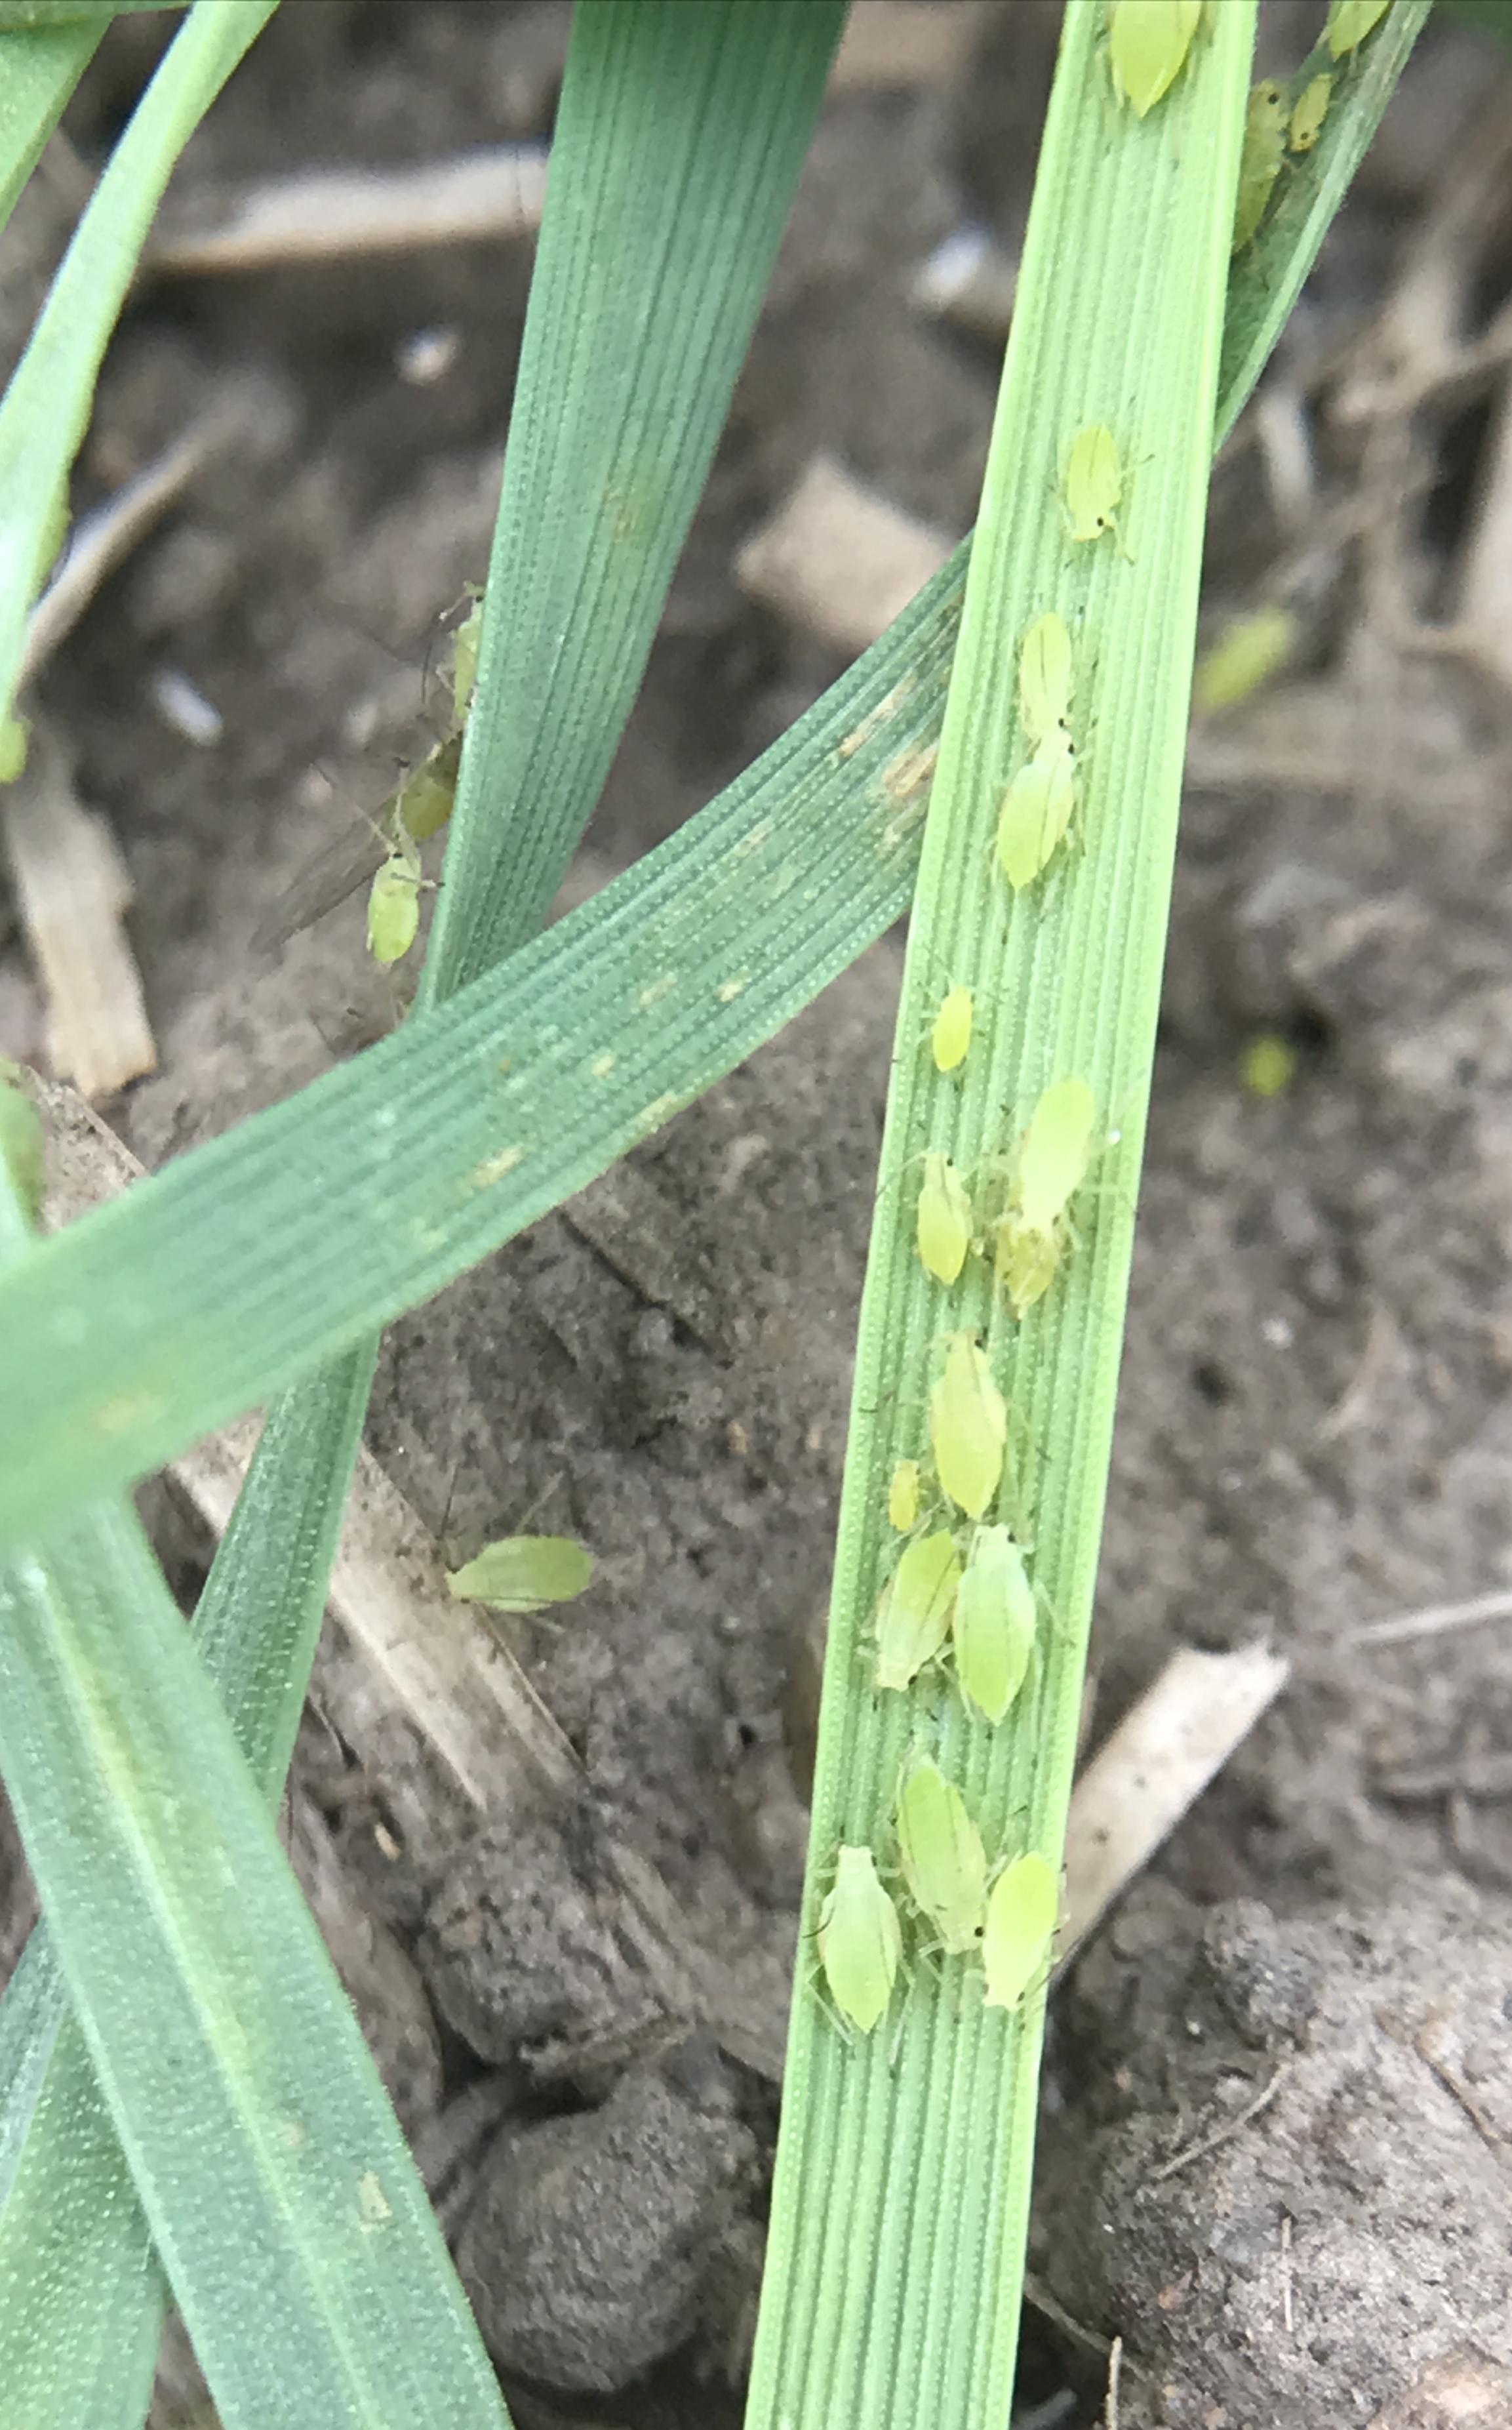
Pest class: cereal_grass_aphid